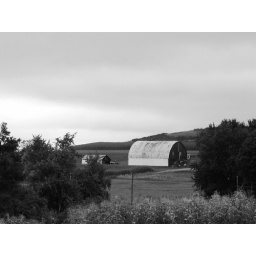
a barn from a farm in western pennsylvania, in black and white